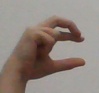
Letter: thal